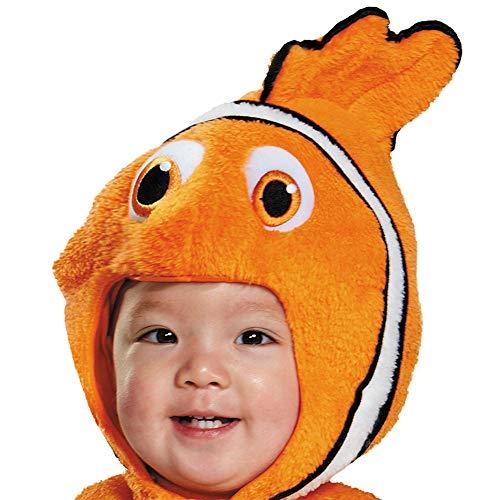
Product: Disney Disguise Baby's Nemo Prestige Infant Costume, Orange, 6-12 Months
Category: Clothing, Shoes & Jewelry | Costumes & Accessories | Kids & Baby | Baby | Baby Boys
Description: Whether it's Halloween, birthday parties, or even a fun filled night, disguise is good for everything.
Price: $33.74